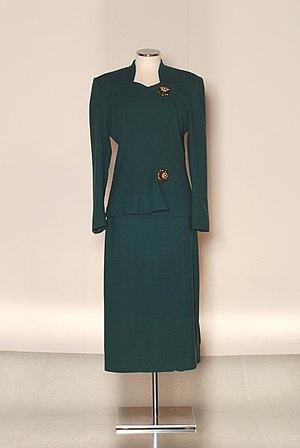
Elsa Schiaparelli, née le 10 septembre 1890 à Rome et morte le 13 novembre 1973 à Paris, est une créatrice de mode qui a tenu une maison de haute couture à Paris durant les années 1930 à 1950. Volontairement provocatrice et considérée avant-gardiste, elle est célèbre pour l'utilisation de son Rose shocking dans ses collections.